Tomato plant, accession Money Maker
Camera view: bottom (45 deg); turntable rotation: 90 degrees
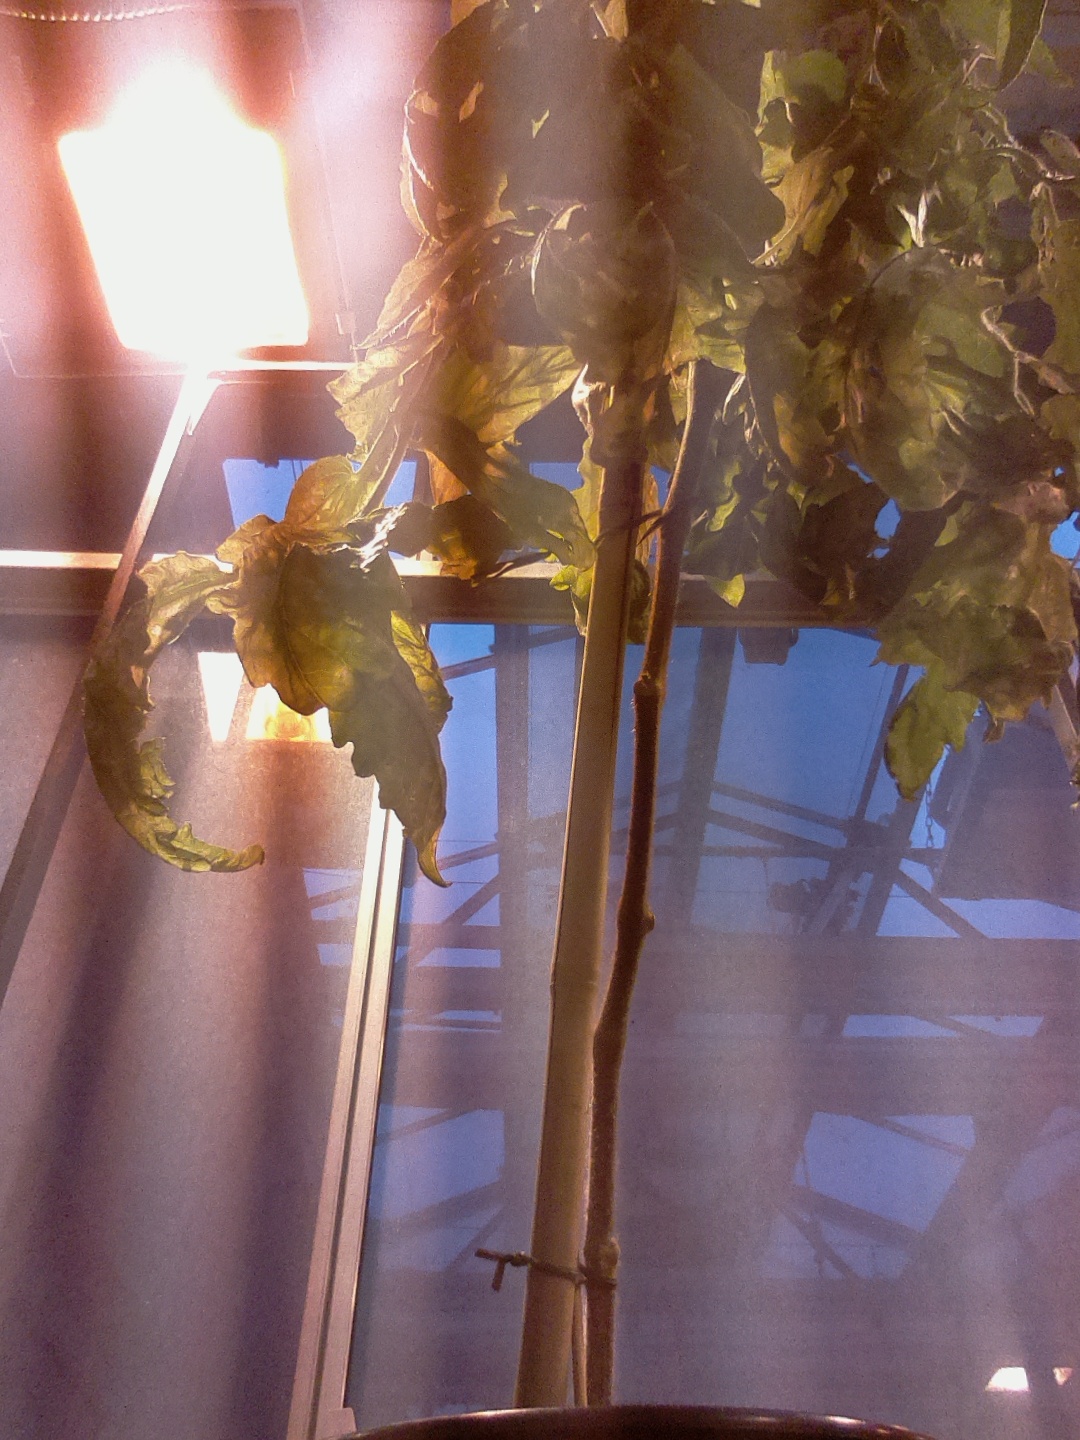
BBCH growth stage 74: 40%-50% of final fruit size